George E. Stubbins House

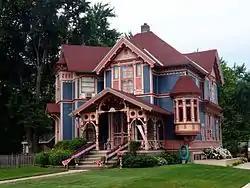

The George E. Stubbins House, also known as the Reibsamen-Weiland House, is a historic residence located in Britt, Iowa, United States. George E. Stubbins was a local merchant who built the first brick commercial block in town, and served as Britt's first mayor. The house was purchased by Mary Reibsamen in 1922, and it has remained in that family at least into the late 1990s. The house is considered one of the finest Eastlake houses in Iowa. Its Gothic Revival influences, which include the corner oriel window, the gabled and bracketed roof over the first-story bay, and the vergeboards, are combined with its cross-gable hip roof from the Queen Anne style to fully express the Stick style. It was listed on the National Register of Historic Places in 1999.